Blind corner

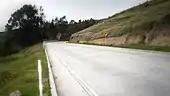
A blind corner on a hill. Oncoming traffic from around the corner cannot be seen.

A blind corner or blind turn is a corner on a road where the view of what is behind the corner is obstructed. The view could for example be obstructed by buildings, hills or trees. Warning signs are often placed on such roads to warn traffic.